Andrea Verga

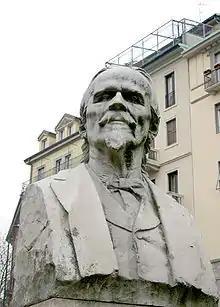
monument of Andrea Verga, in Milan

Andrea Verga (20 May 1811 – 21 November 1895) was an Italian psychiatrist and neurologist. Verga is remembered for his pioneer work done in the study of the criminally insane, as well as his early research of acrophobia, a condition he personally suffered from.